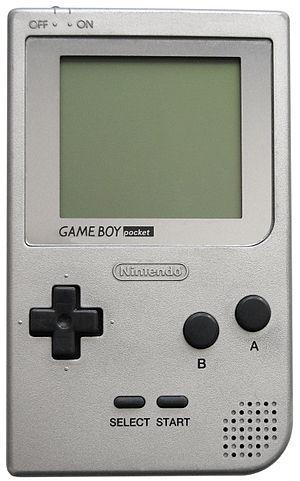
Pokémon version rouge et Pokémon version bleue, couramment appelés Pokémon Rouge et Pokémon Bleu, sont les deux éditions du premier jeu vidéo de rôle japonais de la série Pokémon développé par Game Freak sous la direction de Satoshi Tajiri. Elles sont originellement éditées par Nintendo sur la console portable Game Boy au Japon en 1996 sous le nom de Pokémon Rouge et Pokémon Vert, puis en Amérique du Nord et en Australie en 1998 et en Europe en 1999.